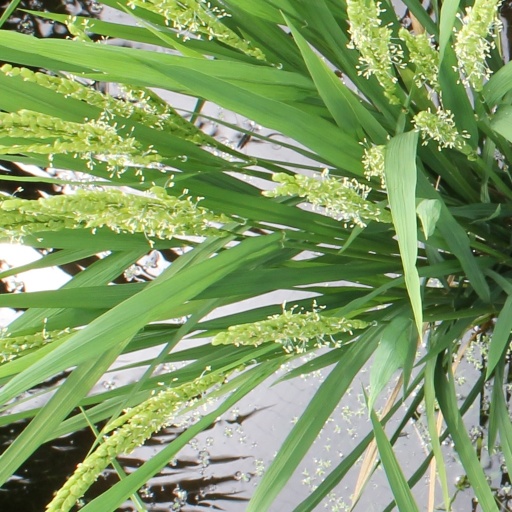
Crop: rice